Lakhamari

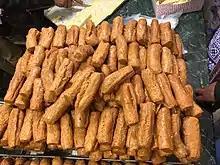

Lākhāmaari (Nepalese: लाखामरि) is a type of sweet of Newars. It is made of flour, sugar, butter and other ingredients. It can be made in different shapes and are named differently depending upon the shapes. It is customarily given to guests of marriage ceremony in some Newar subculture. Prior to marriage, the groom has to provide lakhamaari to the bride's family, which they will send along with the invitation card for marriage. However, lakhamaaris will only be sent to close relatives. Lakhamaari can be stored dry for many days.